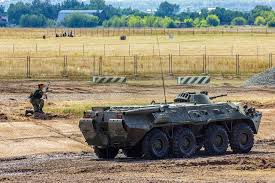
Label: BTR